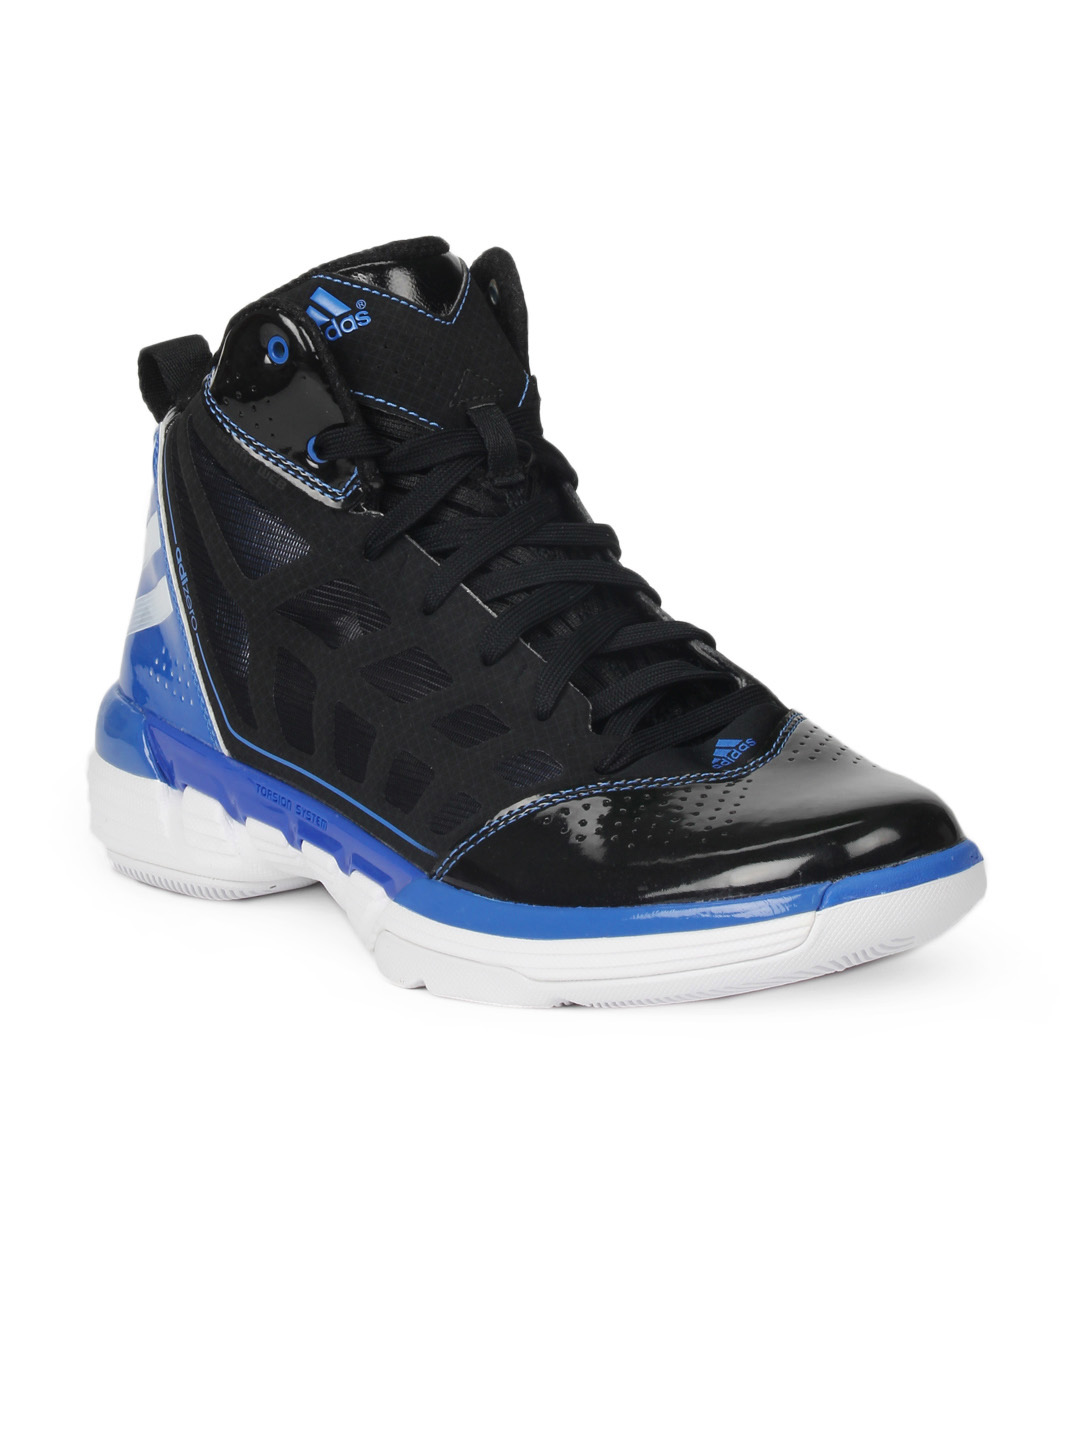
ADIDAS Men Black Adizero Shadow Sports Shoes
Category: Footwear / Shoes / Sports Shoes
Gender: Men
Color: Black
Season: Summer 2012
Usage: Sports